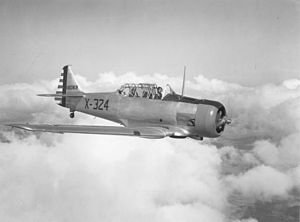
North American Aviation T-6 Texan / Varianter / AT Serien (Texan)
North American AT-6A på vingerne
North American Aviation T-6 Texan er et enmotors avanceret træningsfly som blev benyttet til at træne piloter fra United States Army Air Forces, United States Navy, Royal Air Force, og andre luftvåben fra det Britiske Commonwealth under 2. verdenskrig og indtil 1970'erne.